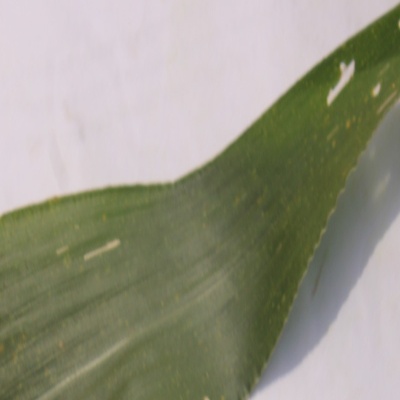
Crop: Maize
Condition: leaf spot